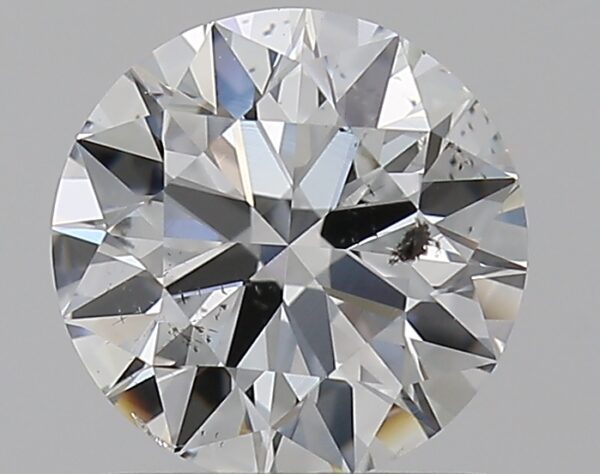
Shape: round
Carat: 0.9
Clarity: SI1
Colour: F
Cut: EX
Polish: EX
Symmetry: VG
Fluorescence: N
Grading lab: GIA
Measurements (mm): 6.17 x 6.21 x 3.8